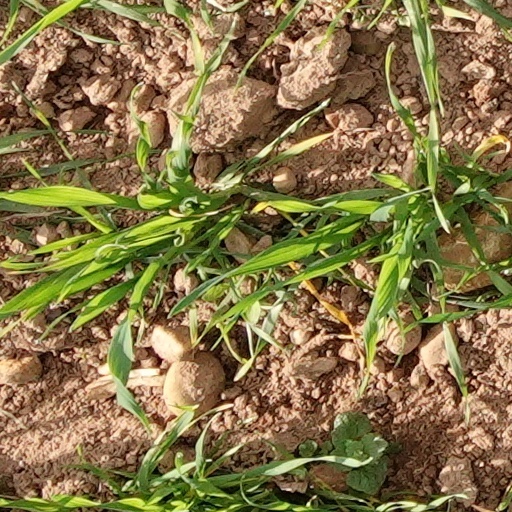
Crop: wheat